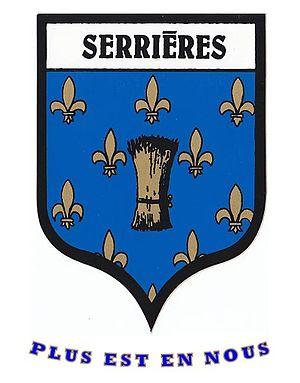
Blason de la ville de Serrières (Ardèche), accompagné de la devise de la ville. ""Plus est en nous"""
Serrières est une commune française, située dans le département de l'Ardèche en région Auvergne-Rhône-Alpes.